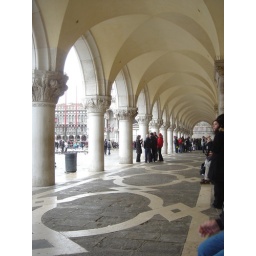
The Ducal Palace, a massive building that was the seat of the Venitian government before its fall in the 18th century.